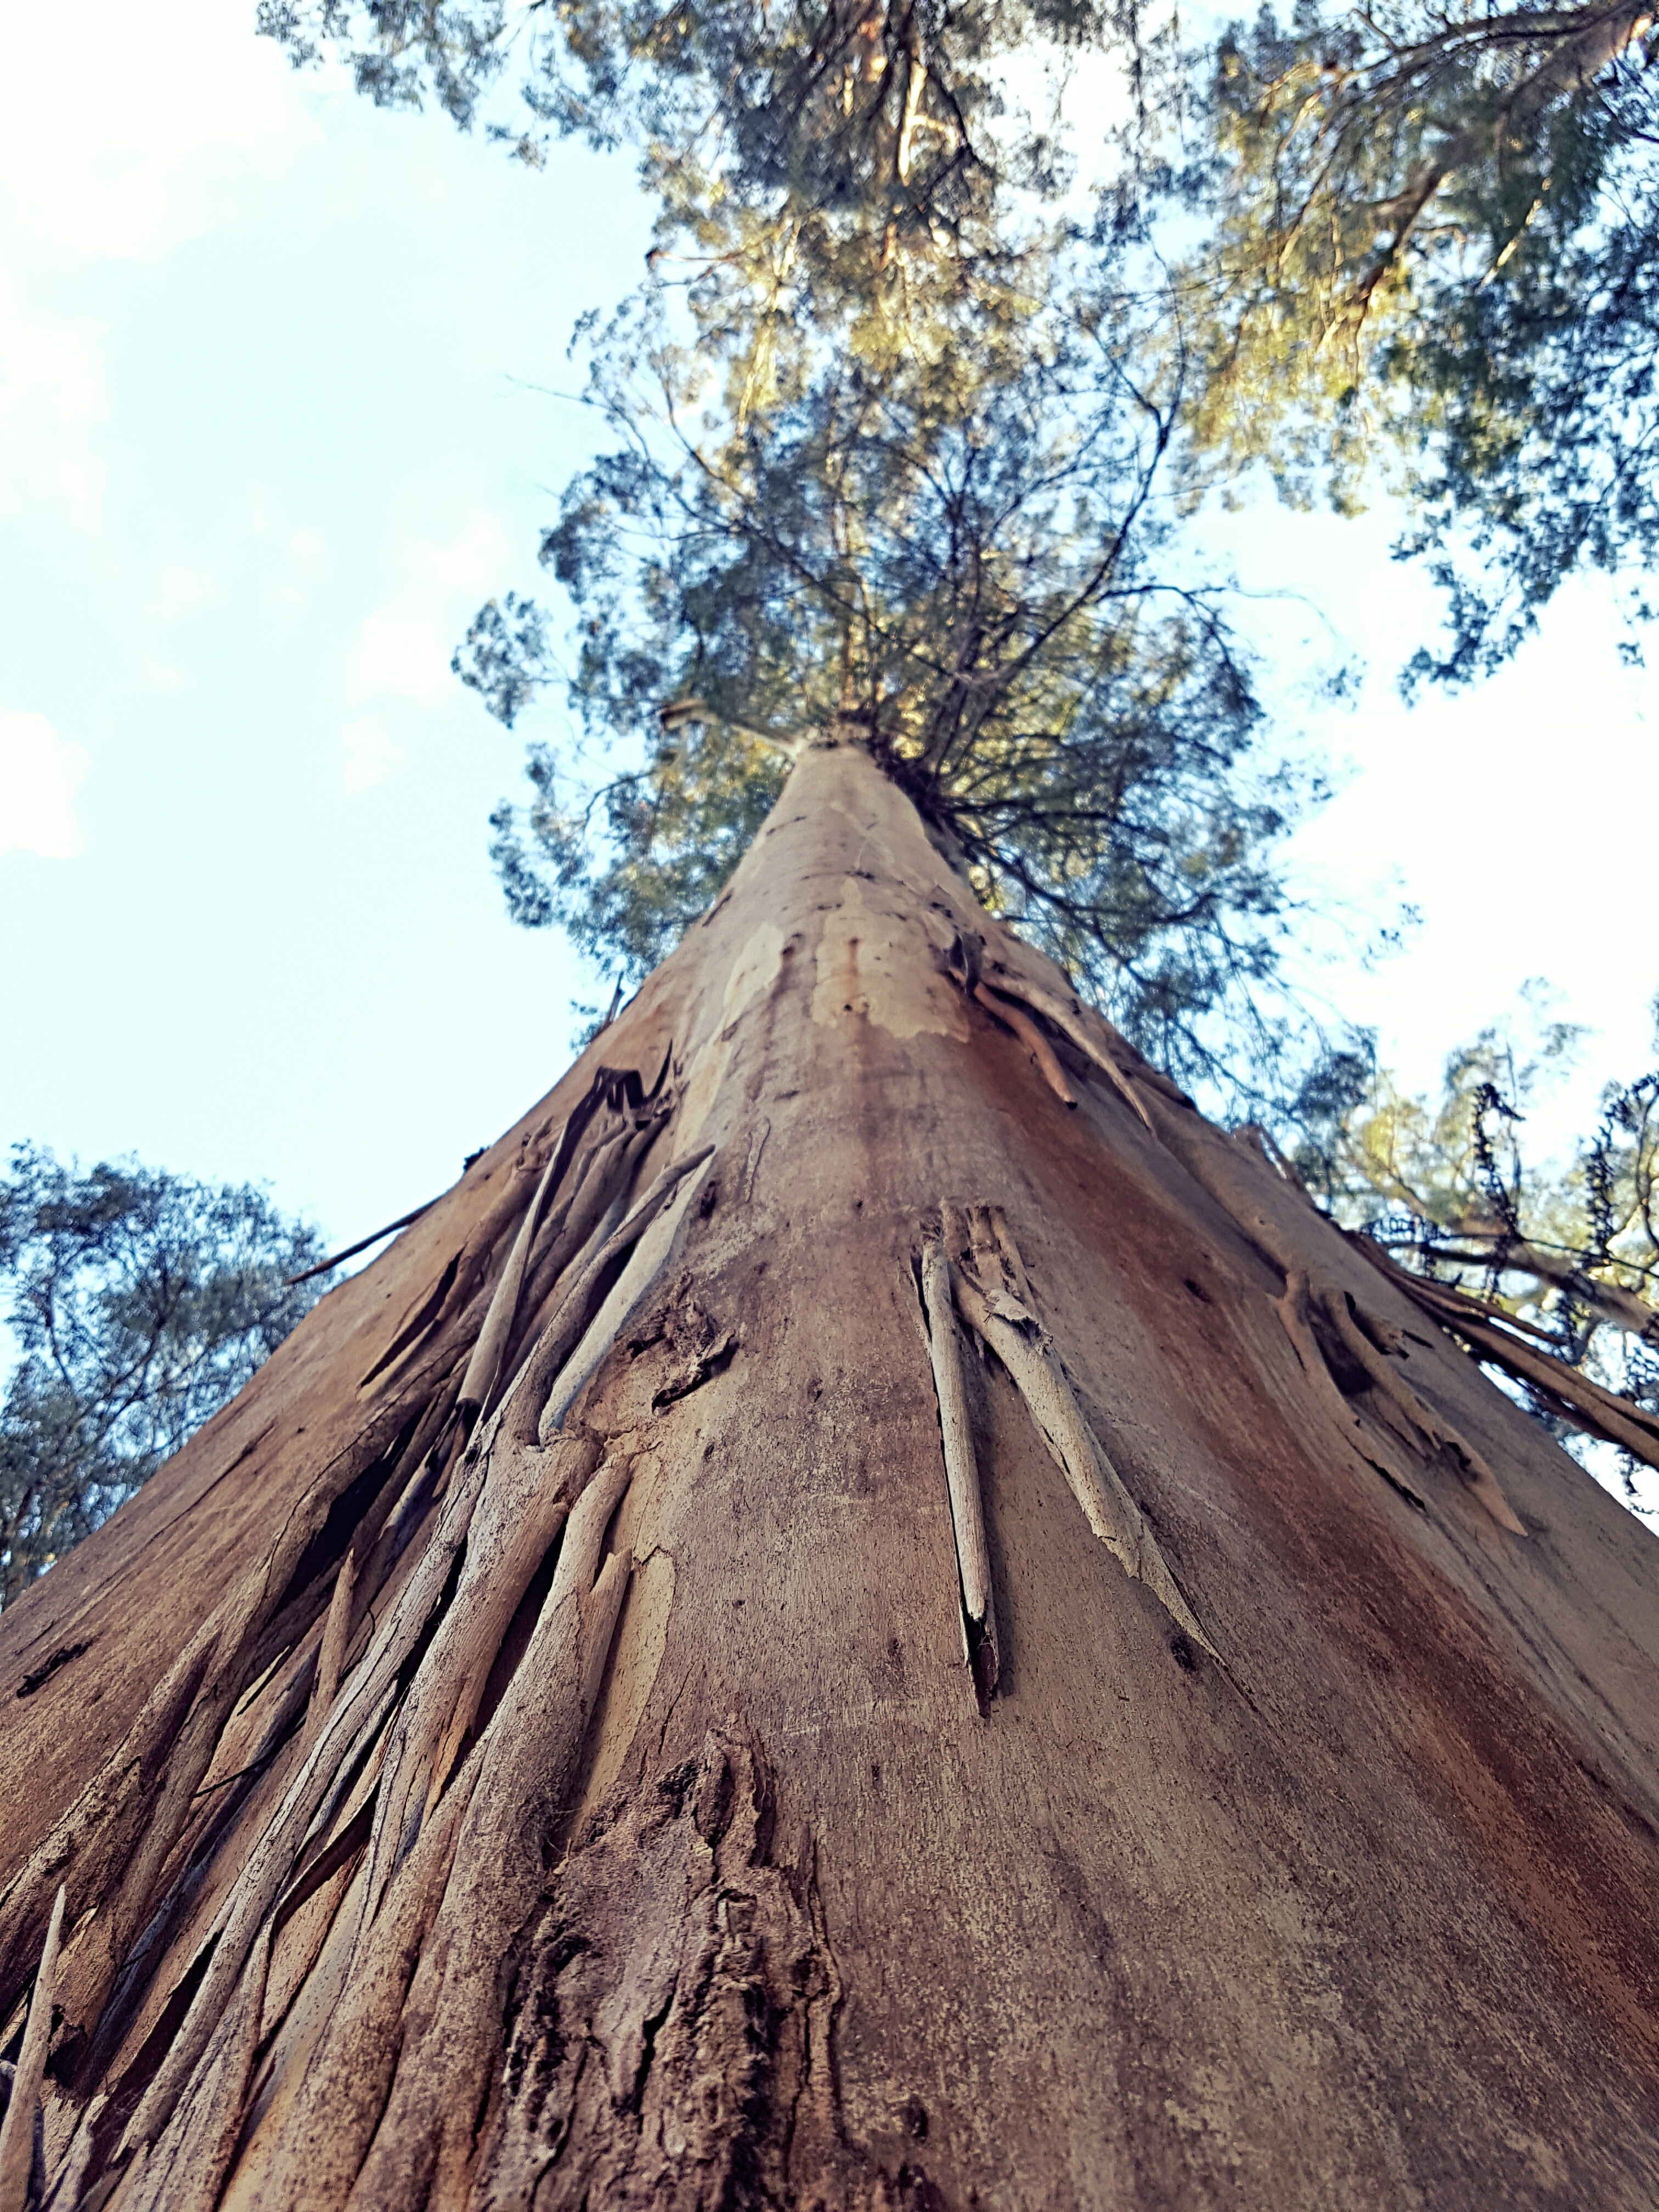
tree, wilderness, mountain, wood, soil, ridge, geology, woody plant